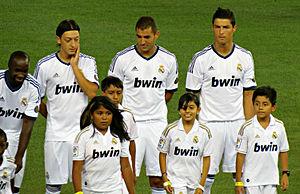
Le Real Madrid Club de Fútbol, plus connu sous le nom de Real Madrid ou simplement Real, est un club professionnel espagnol de football, basé à Madrid. Vainqueur de très nombreux titres nationaux et internationaux, il a reçu de la Fédération internationale de football association le titre honorifique de plus grand club du XXᵉ siècle.